Miss World 1962

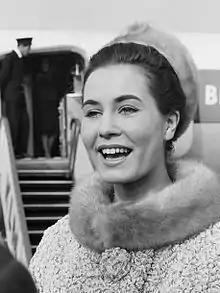
Catharina Lodders, Miss World 1962

Miss World 1962 was the 12th edition Miss World pageant, held at the Lyceum Ballroom, London, United Kingdom on 8 November 1962. The winner was Catharina Lodders of Holland. She was crowned by Miss World 1961, Rosemarie Frankland of United Kingdom. Lodders was the second woman from Holland to win Miss World title after Corine Rottschäfer in 1959.